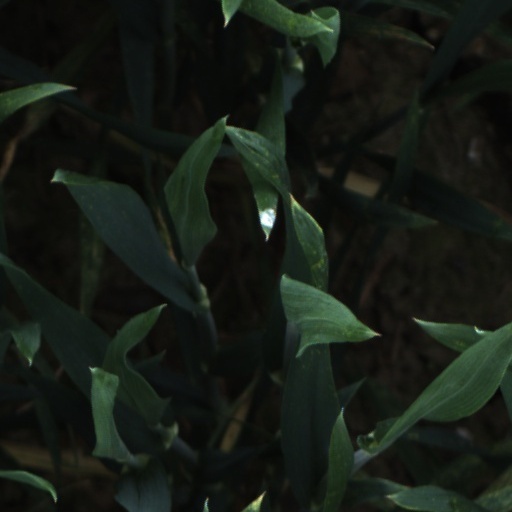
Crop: wheat